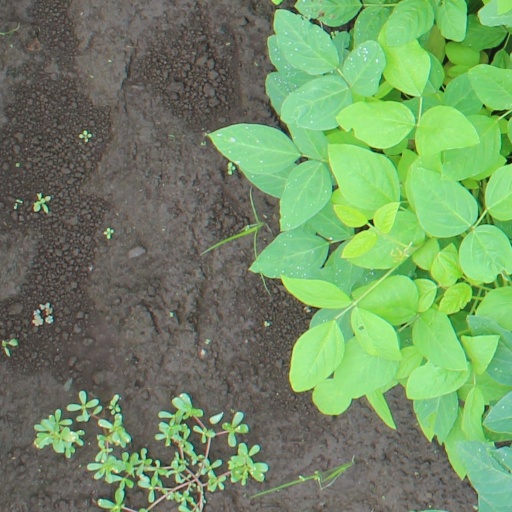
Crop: soybean